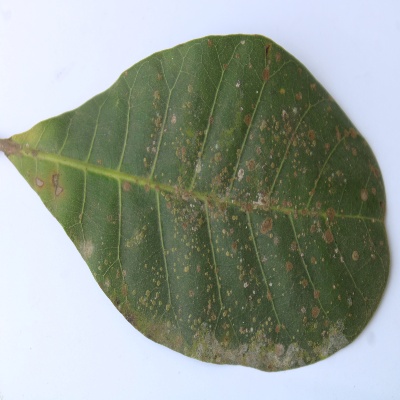
Crop: Cashew
Condition: red rust